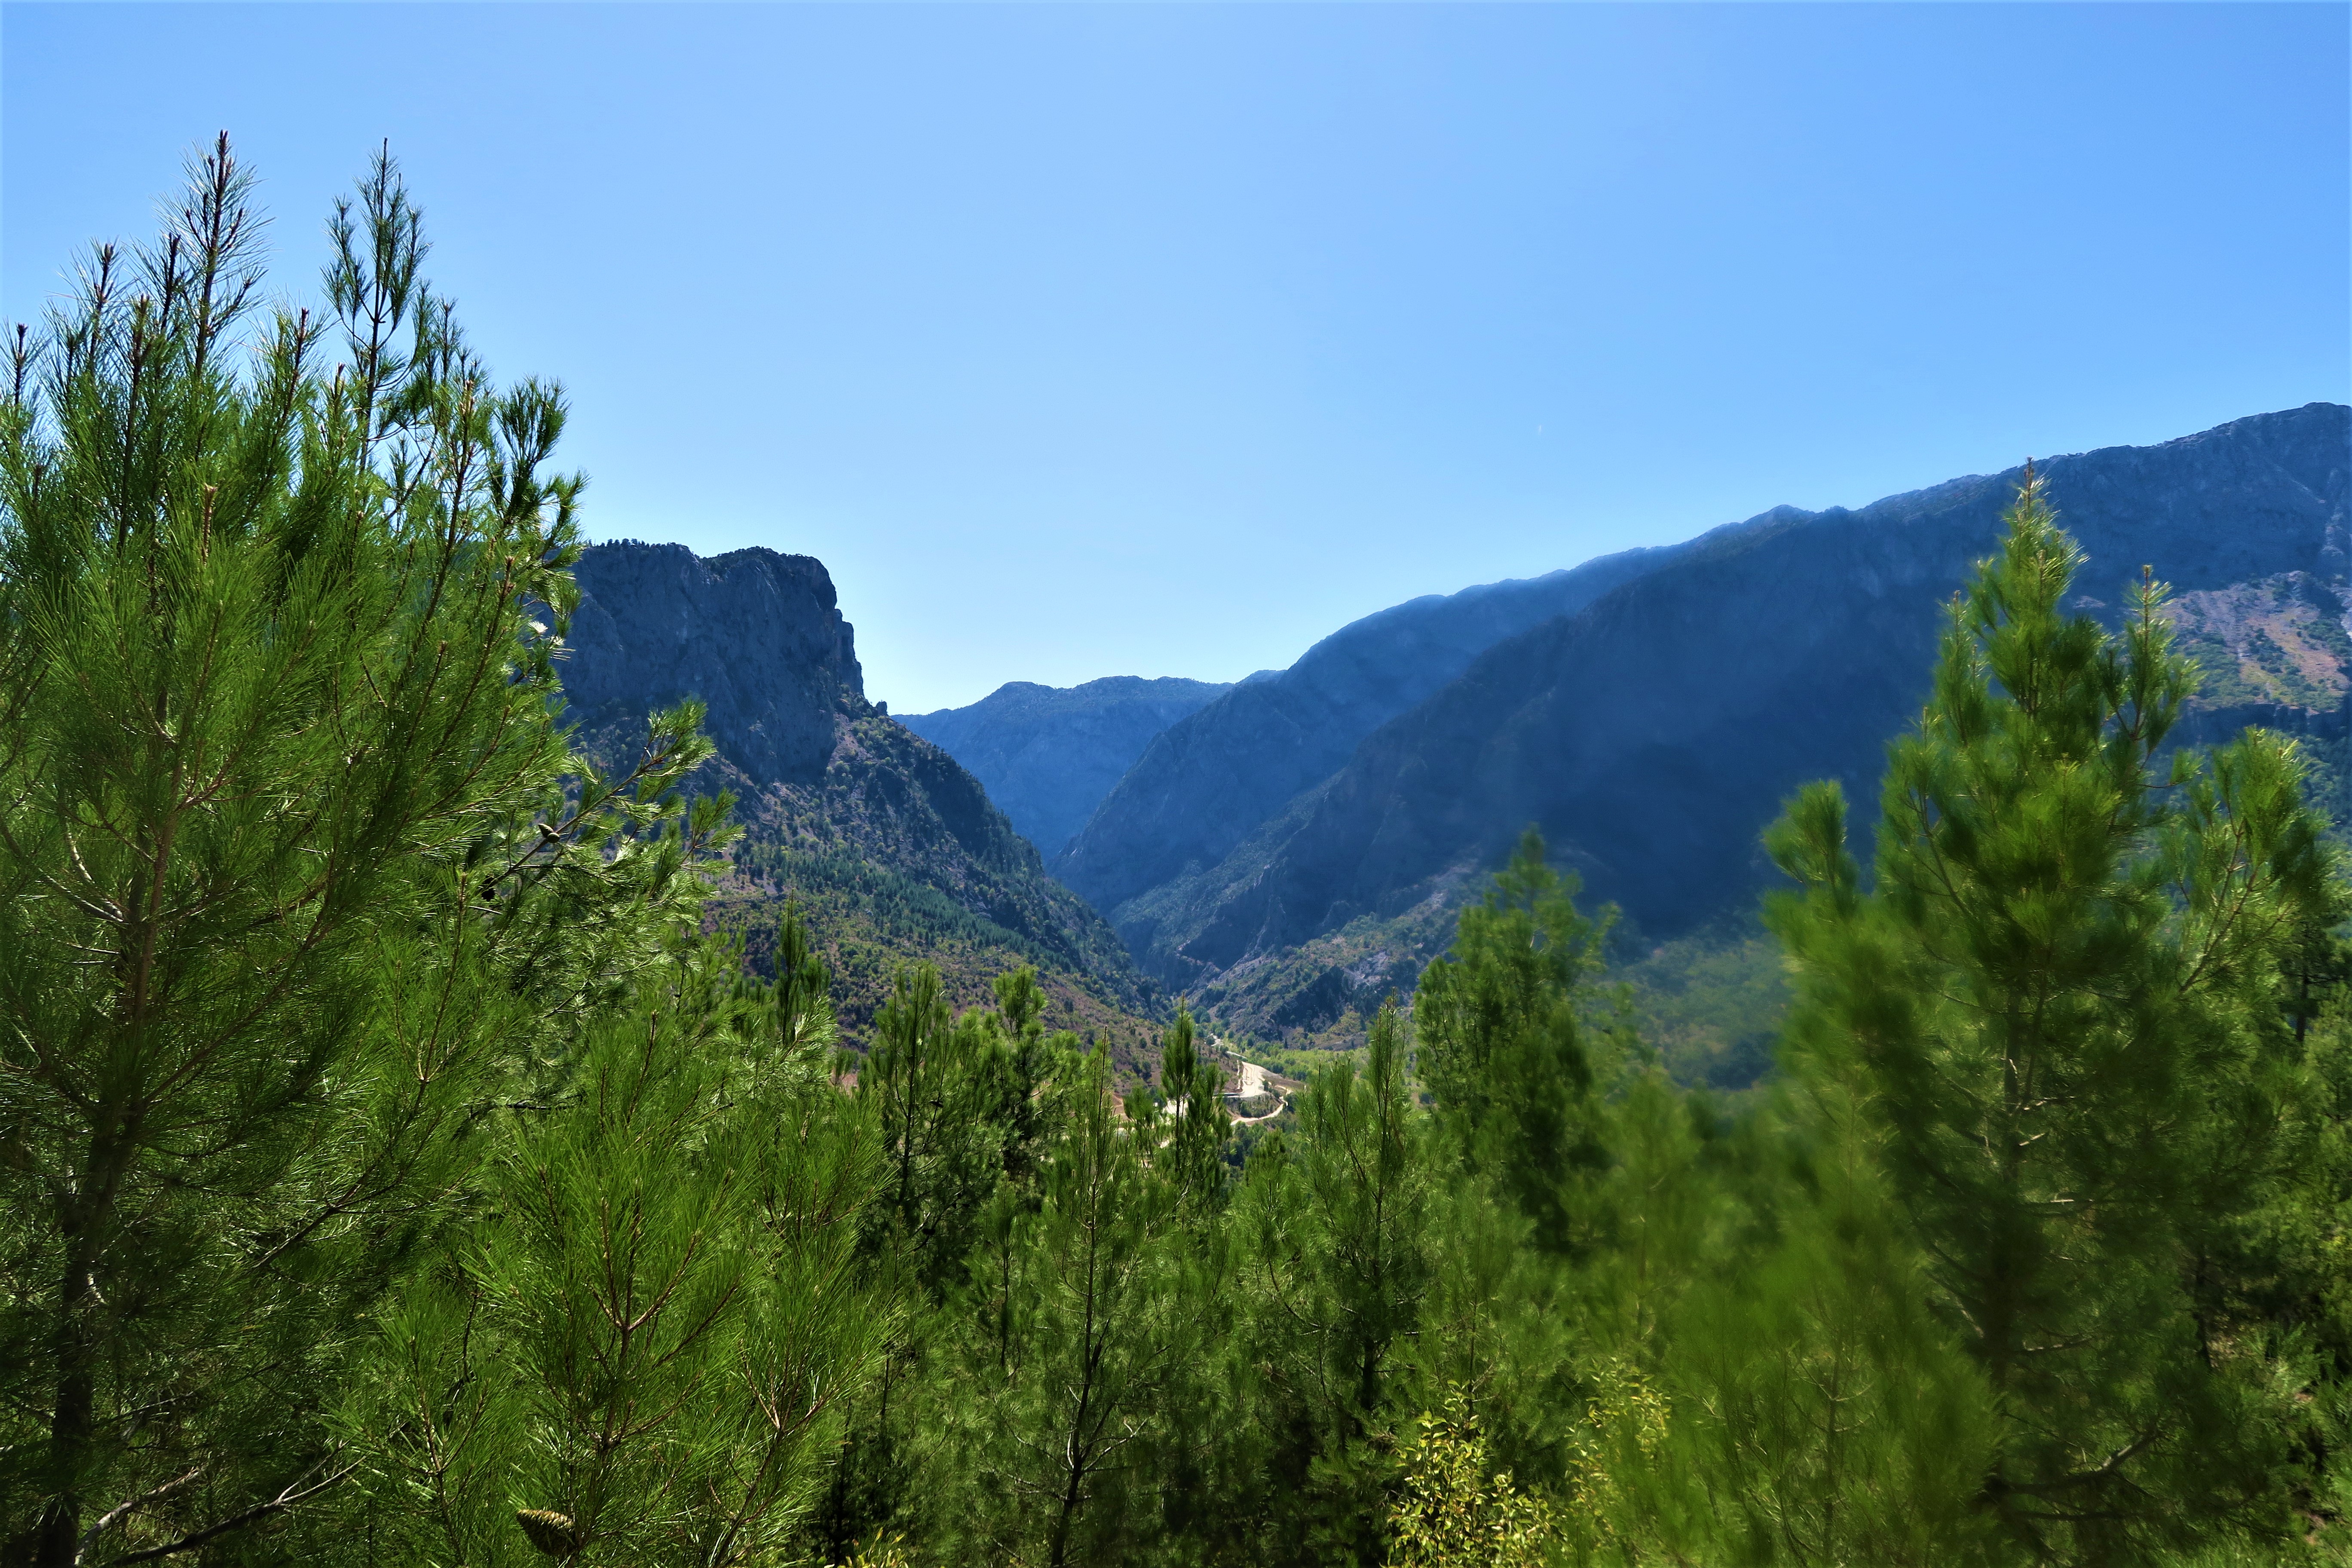
mountains, nature, green, highs, forest, tree, plant, countryside, beautiful, sky, blue, mountainous landforms, mountain, vegetation, natural landscape, tropical and subtropical coniferous forests, wilderness, nature reserve, hill station, mountain range, highland, biome, natural environment, valley, alps, valdivian temperate rain forest, spruce fir forest, hill, mount scenery, temperate broadleaf and mixed forest, temperate coniferous forest, national park, ridge, old growth forest, leaf, woody plant, plant community, jungle, massif, rainforest, landscape, terrain, fell, pine, conifer, shrubland, pine family, cloud, fir, mountain pass, river, bank, meadow, chaparral, larch, road, ravine, tourism